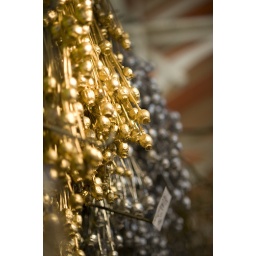
Dried flowers for sale in the covered market